Herb Greene (architect)

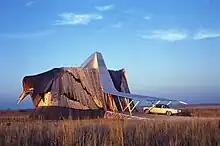
Prairie House designed by Herb Greene. Photo by Robert Alan Bowlby.

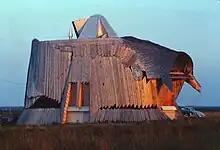
Prairie House, 1961 designed by Herb Greene. Photo by Robert Alan Bowlby.

Herbert Ronald Greenberg was born in 1929 in Oneonta, New York. Greene left Syracuse University in New York in 1948 to enroll at the University of Oklahoma, where he studied under the direction of Bruce Goff, a modernist architect known for his iconoclastic design philosophy. While earning his degree and after, Greene worked for Goff, preparing architectural drawings, which are now included in The Art Institute of Chicago, Archival Collection.